Snub-nose Painter

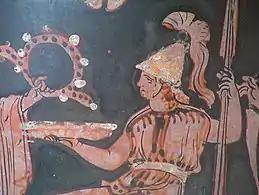
Detail of the exterior decoration of a column-krater by the Snub-nose Painter (c.370–350 BC)<a href="http%3A//uredb.reading.ac.uk/cgi-bin/ure/uredb.cgi%3Frec%3DREDMG%3A1951.148">REDMG:1951.148

The Snub-nose Painter (Italian: "Pittore dei nasi camusi") ( 4th century BC) was an Apulian pottery painter so named for his distinctive manner of painting the noses of his subjects.